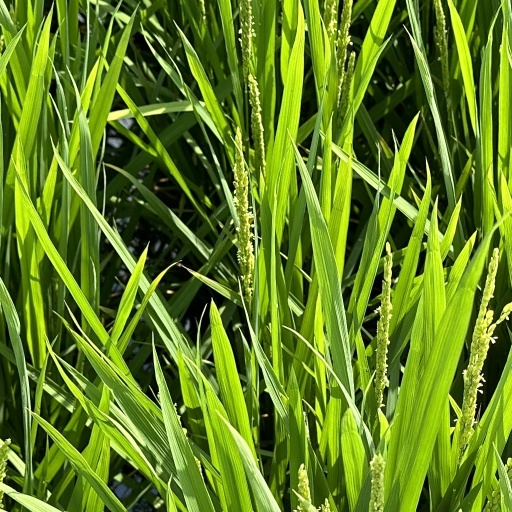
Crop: rice